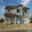
Label: house